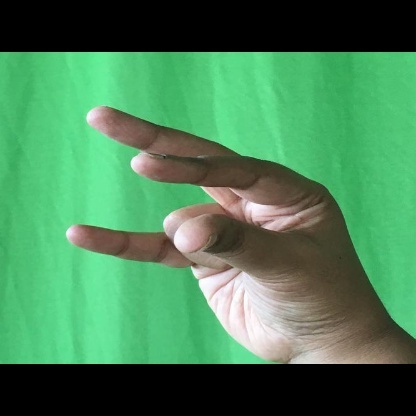
Mudra: Kangulam